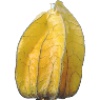
Label: Physalis with Husk 1